Codex Sinaiticus

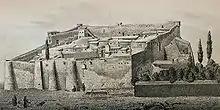
Lithograph of Saint Catherine's Monastery, based on sketches made by Porphyrius Uspensky in 1857.

A paleographical study at the British Museum in 1938 found the text had undergone several corrections. The first corrections were done by several scribes before the manuscript left the scriptorium. Readings which they introduced are designated by the siglum . Milne and Skeat have observed the superscription to 1 Maccabees was made by scribe D, while the text was written by scribe A. Scribe D corrects his own work and that of scribe A, but scribe A limits himself to correcting his own work. In the sixth or seventh century, many alterations were made – according to a colophon at the end of the book of Esdras and Esther, the source of these alterations was "a very ancient manuscript that had been corrected by the hand of the holy martyr Pamphylus" (martyred in 309). If this is so, material beginning with 1 Samuel to the end of Esther is Origen's copy of the Hexapla. From this colophon, the corrections are concluded to have been made in Caesarea Maritima in the sixth or seventh centuries. The pervasive iotacism, especially of the diphthong, remains uncorrected.